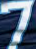
Number: 7